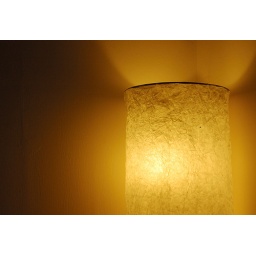
12th February 2007Relaxing at home after a stressful day at work...my favourite lamp in the corner casts a calming glow :-)